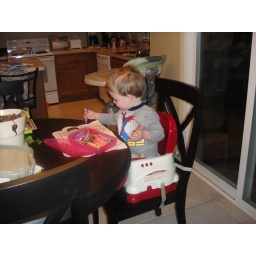
coloring in his new big boy chair